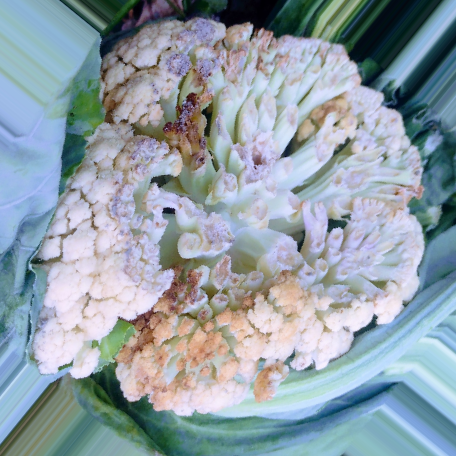
Label: Bacterial spot rot